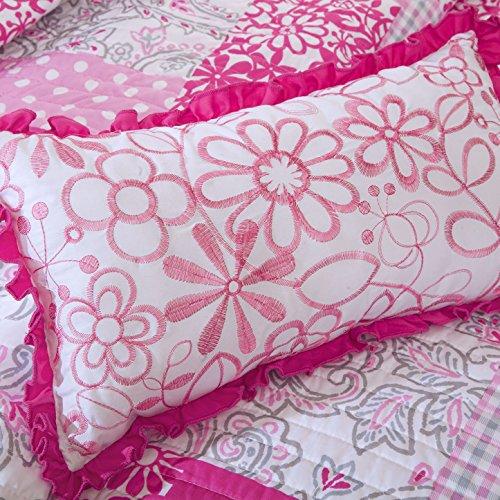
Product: Mi-Zone Abbey Twin/Twin XL Girls Quilt Bedding Set - Hot Pink, Pieced Floral, Polka Dot, Paisley – 3 Piece Teen Girl Bedding Quilt Coverlets – Ultra Soft Microfiber Bed Quilts Quilted Coverlet
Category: Home & Kitchen | Bedding | Kids' Bedding | Bedding Sets & Collections | Bedspread & Coverlet Sets
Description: Great Condition.
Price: $47.26
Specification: ProductDimensions:68x90x1.5inches|ItemWeight:4.75pounds|ShippingWeight:4.75pounds(Viewshippingratesandpolicies)|Manufacturer:MiZone|ASIN:B00MQO1OBC|Itemmodelnumber:MZ80-233